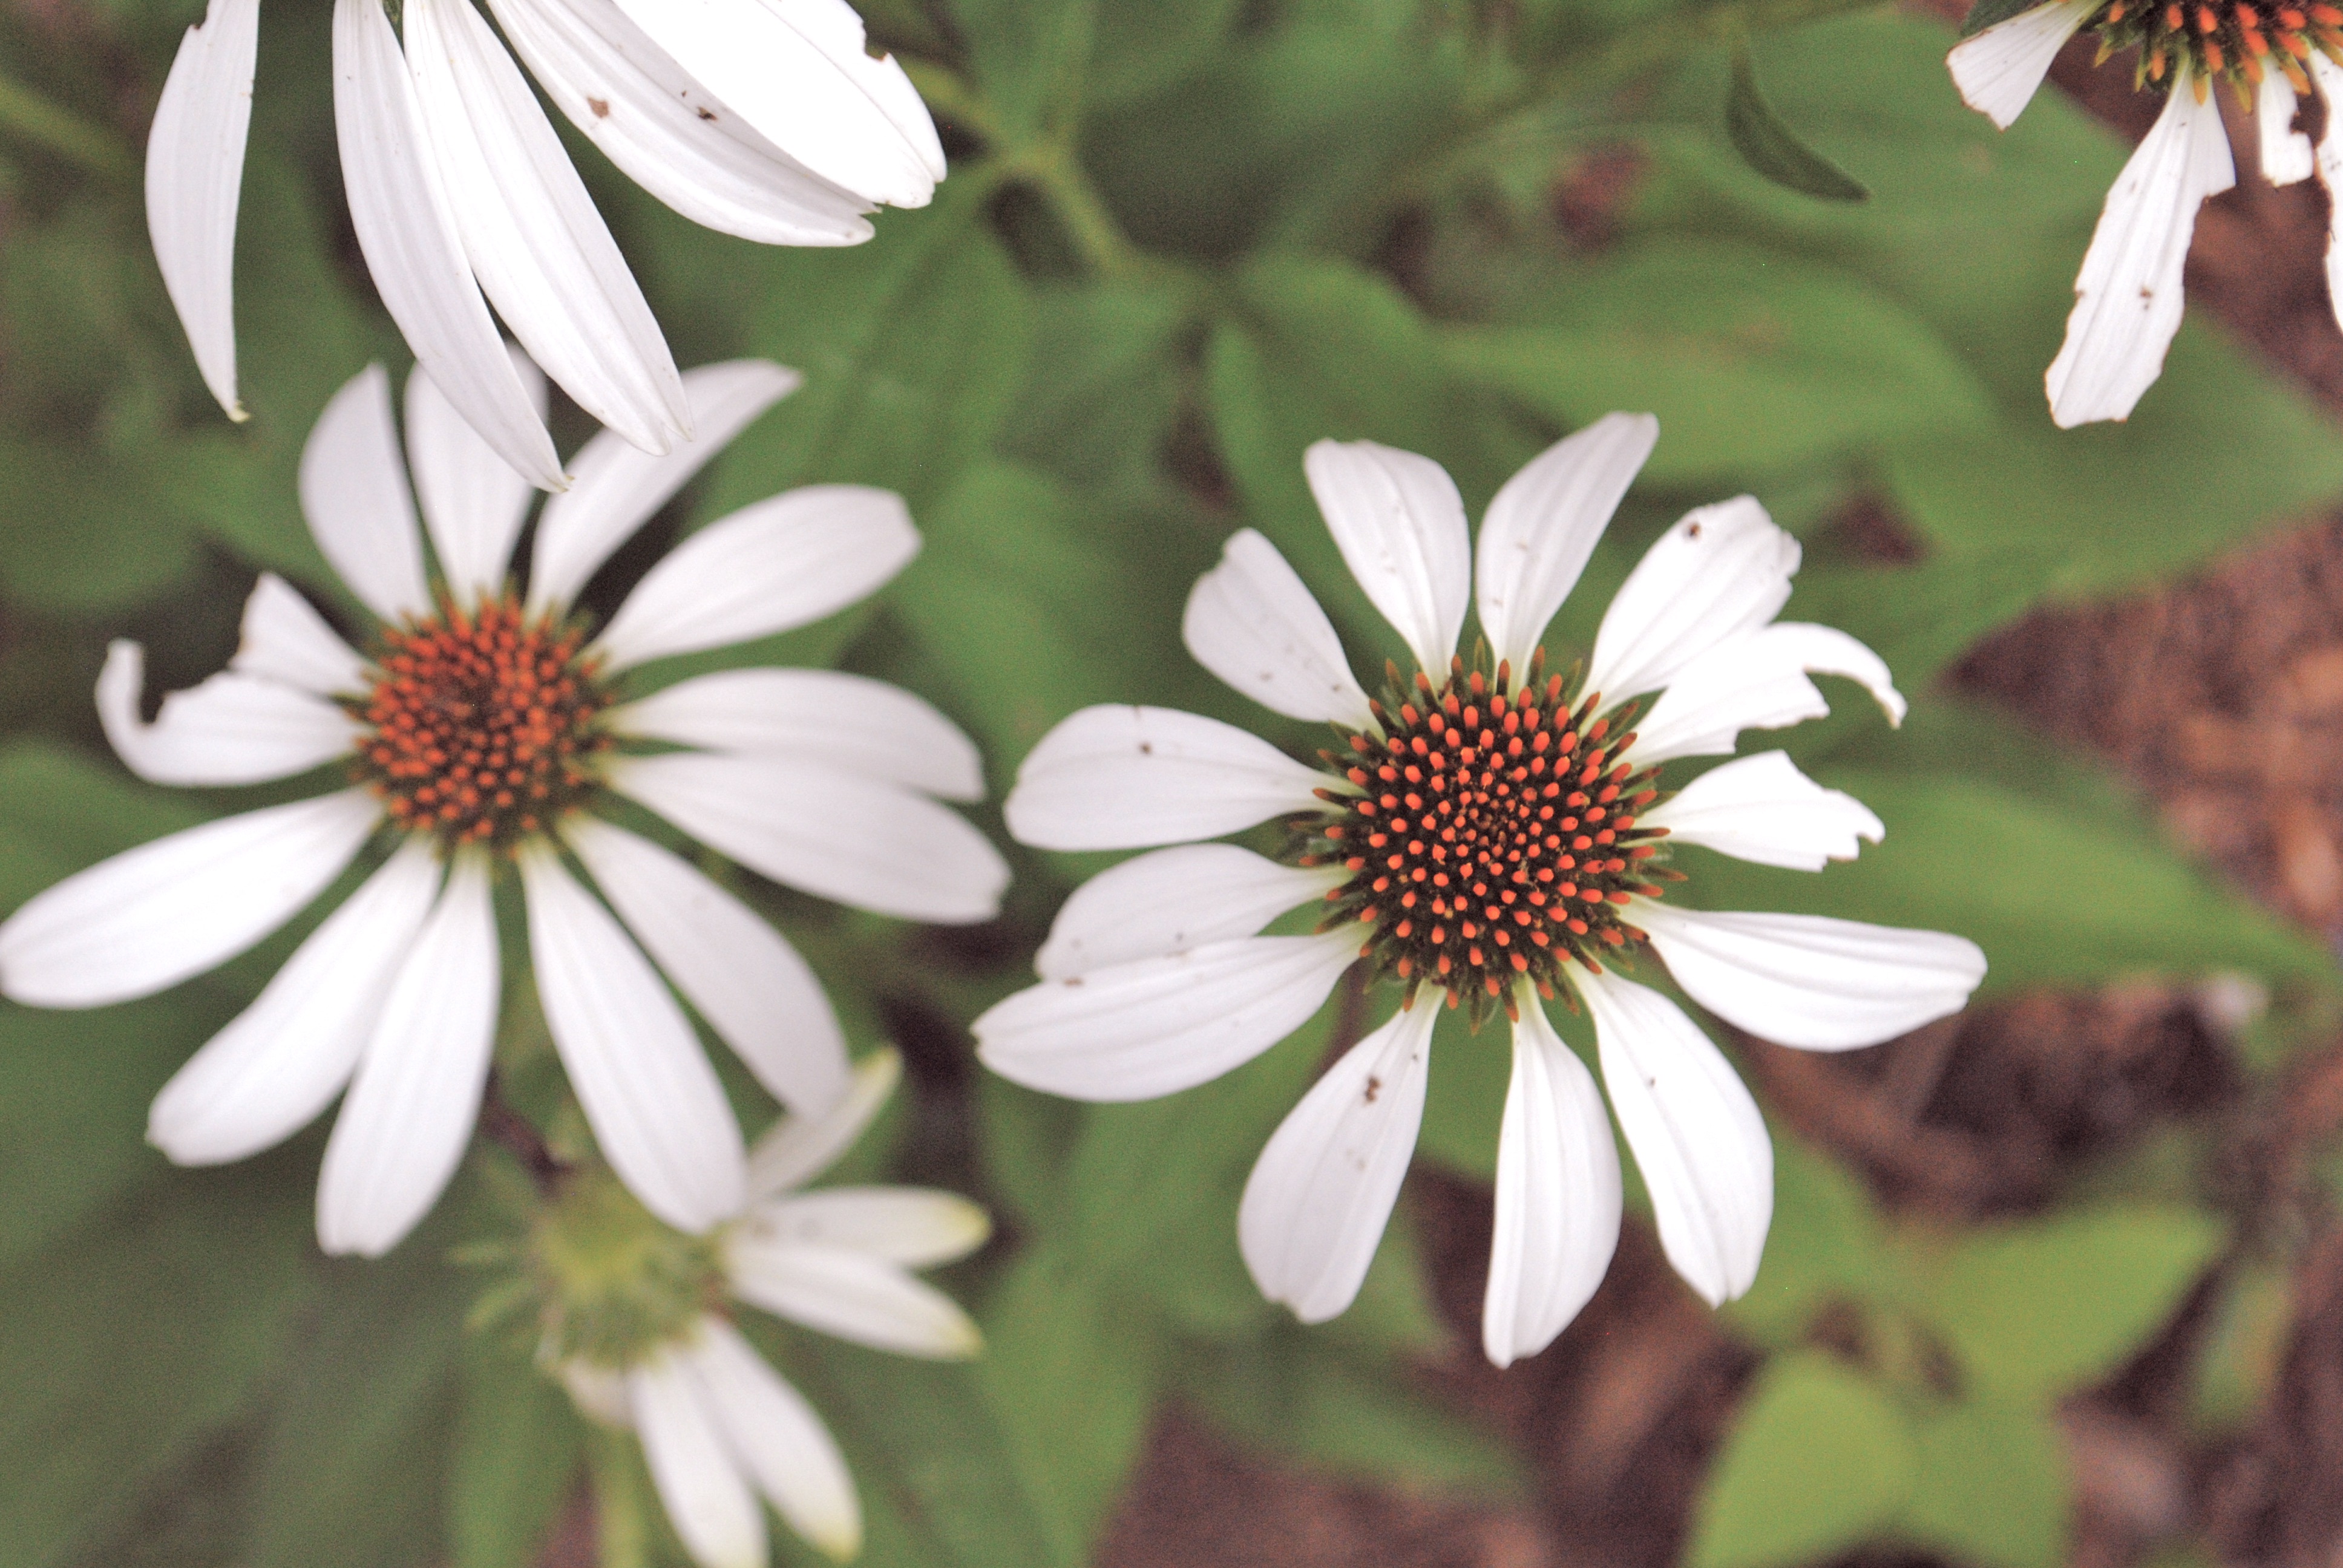
blossom, plant, flower, petal, botany, flora, wildflower, aster, macro photography, flowering plant, daisy family, oxeye daisy, land plant